Sea World Monorail System

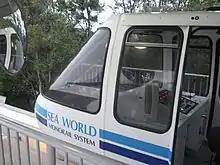
The operator cab of one of the trains

Three stations were located along the long route. The first station was located near the front of the park adjacent to Penguin Encounter. It was known as the main monorail station. After taking a scenic journey alongside the Gold Coast Broadwater the monorail passed several Sea World attractions including the Dolphin Nursery, Fish Detectives arena, shopping plaza, Ray Reef and Polar Bear Shores.